The Fullerton Hotel Singapore

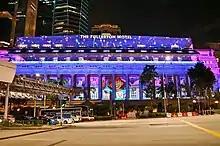
Facade Light Projection Show at the Fullerton Hotel Singapore in December 2021.

In the last days before Britain's surrender to Japan in 1942, the building was used as a hospital, with makeshift operation rooms for wounded British soldiers. During the Japanese Occupation of Singapore, Governor Sir Shenton Thomas and Lady Thomas sought refuge in the sleeping quarters of the Singapore Club. The Fullerton Building was also where General Percival discussed with Sir Shenton the possibility of surrendering Singapore to the Japanese. Subsequently, Fullerton Building became the headquarters of the Japanese military administration in Singapore.